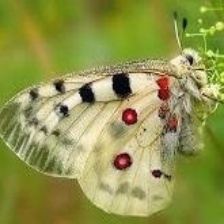
Species: APPOLLO